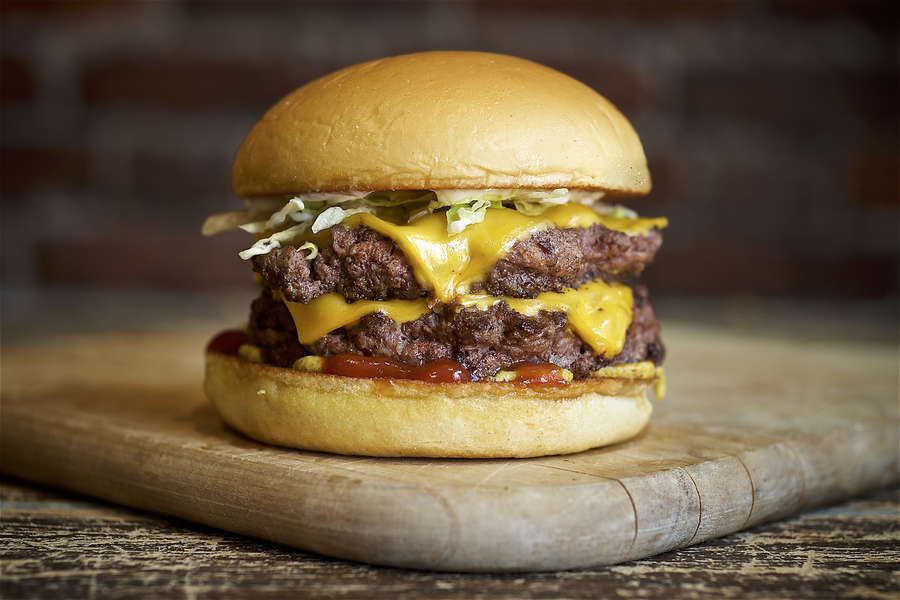
Dish: burger